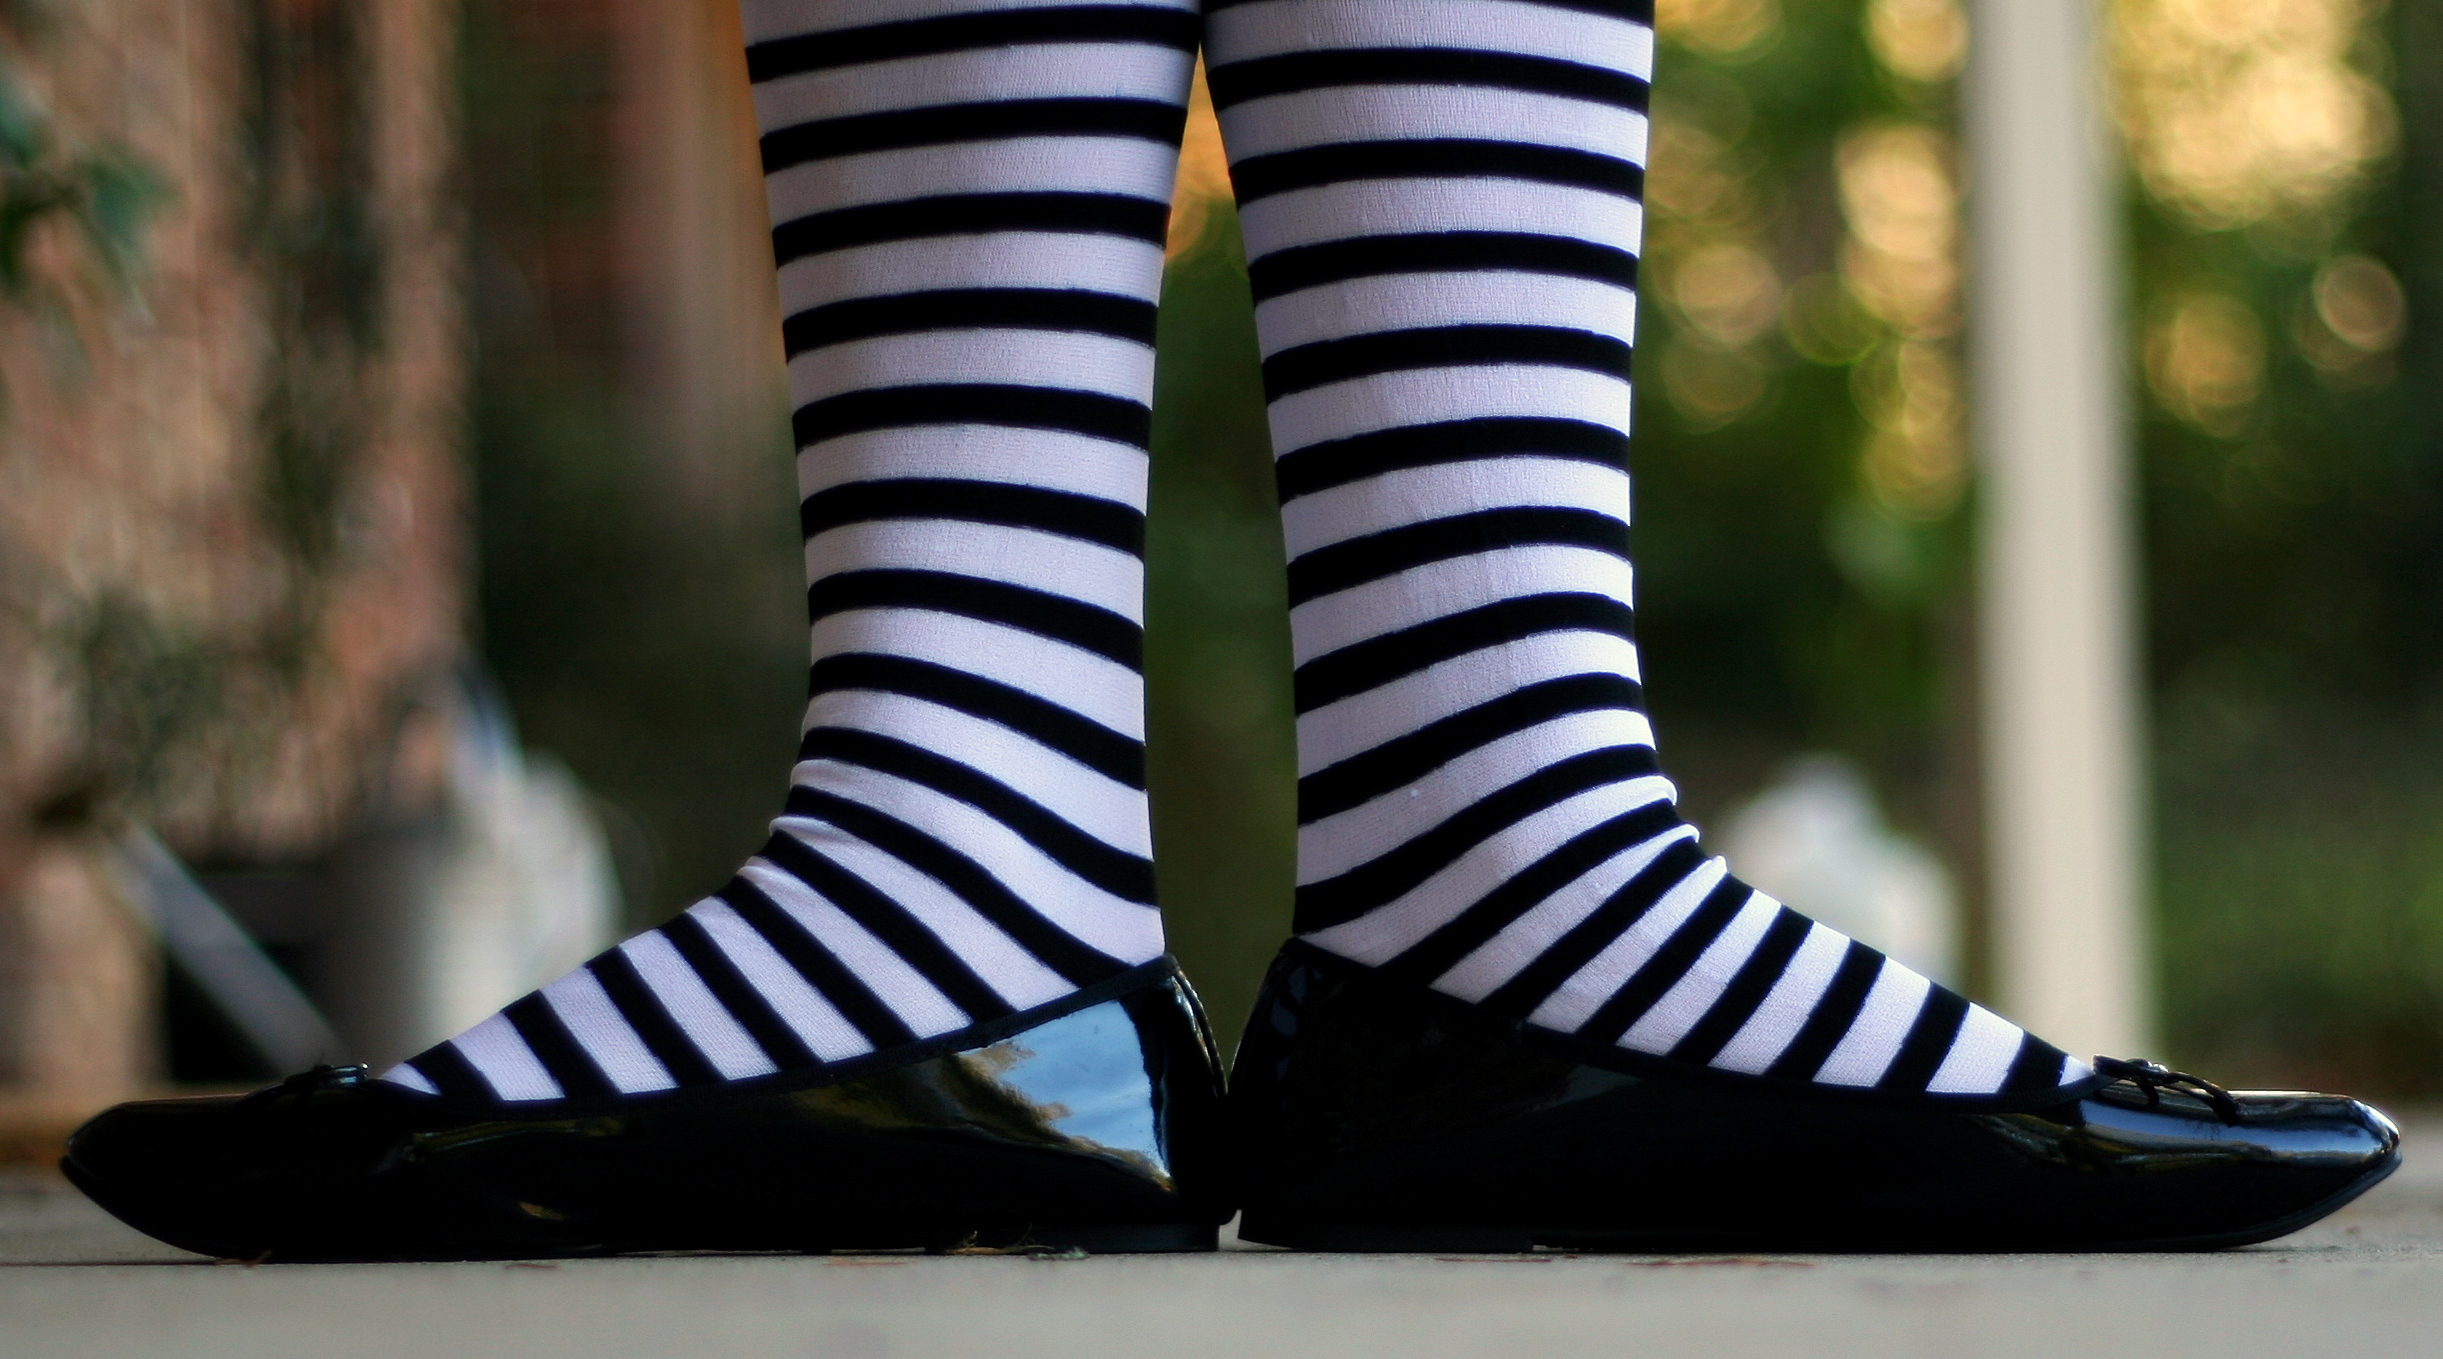
footwear, shoe, leg, street fashion, thigh, line, knee, art, grass, Tints and shades, foot, fashion design, electric blue, human leg, font, pattern, calf, sportswear, symmetry, fashion accessory, sitting, carmine, shadow, visual arts, monochrome